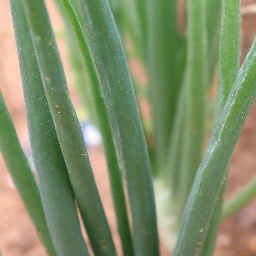
Label: healthy